27th Special Operations Wing

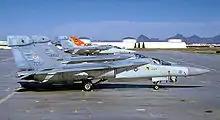
429th ECS General Dynamics EF-111A Ravens being retired at Davis-Monthan AFB Arizona upon arrival at AMARC, 1 April 1988. Serials 67-052 and 66-050 identifiable.

With the withdrawal of the F-100 from Vietnam in 1970, and the phaseout of the aircraft from the active Air Force inventory, the 27th TFW began conversion to the General Dynamics F-111D "Aardvark".